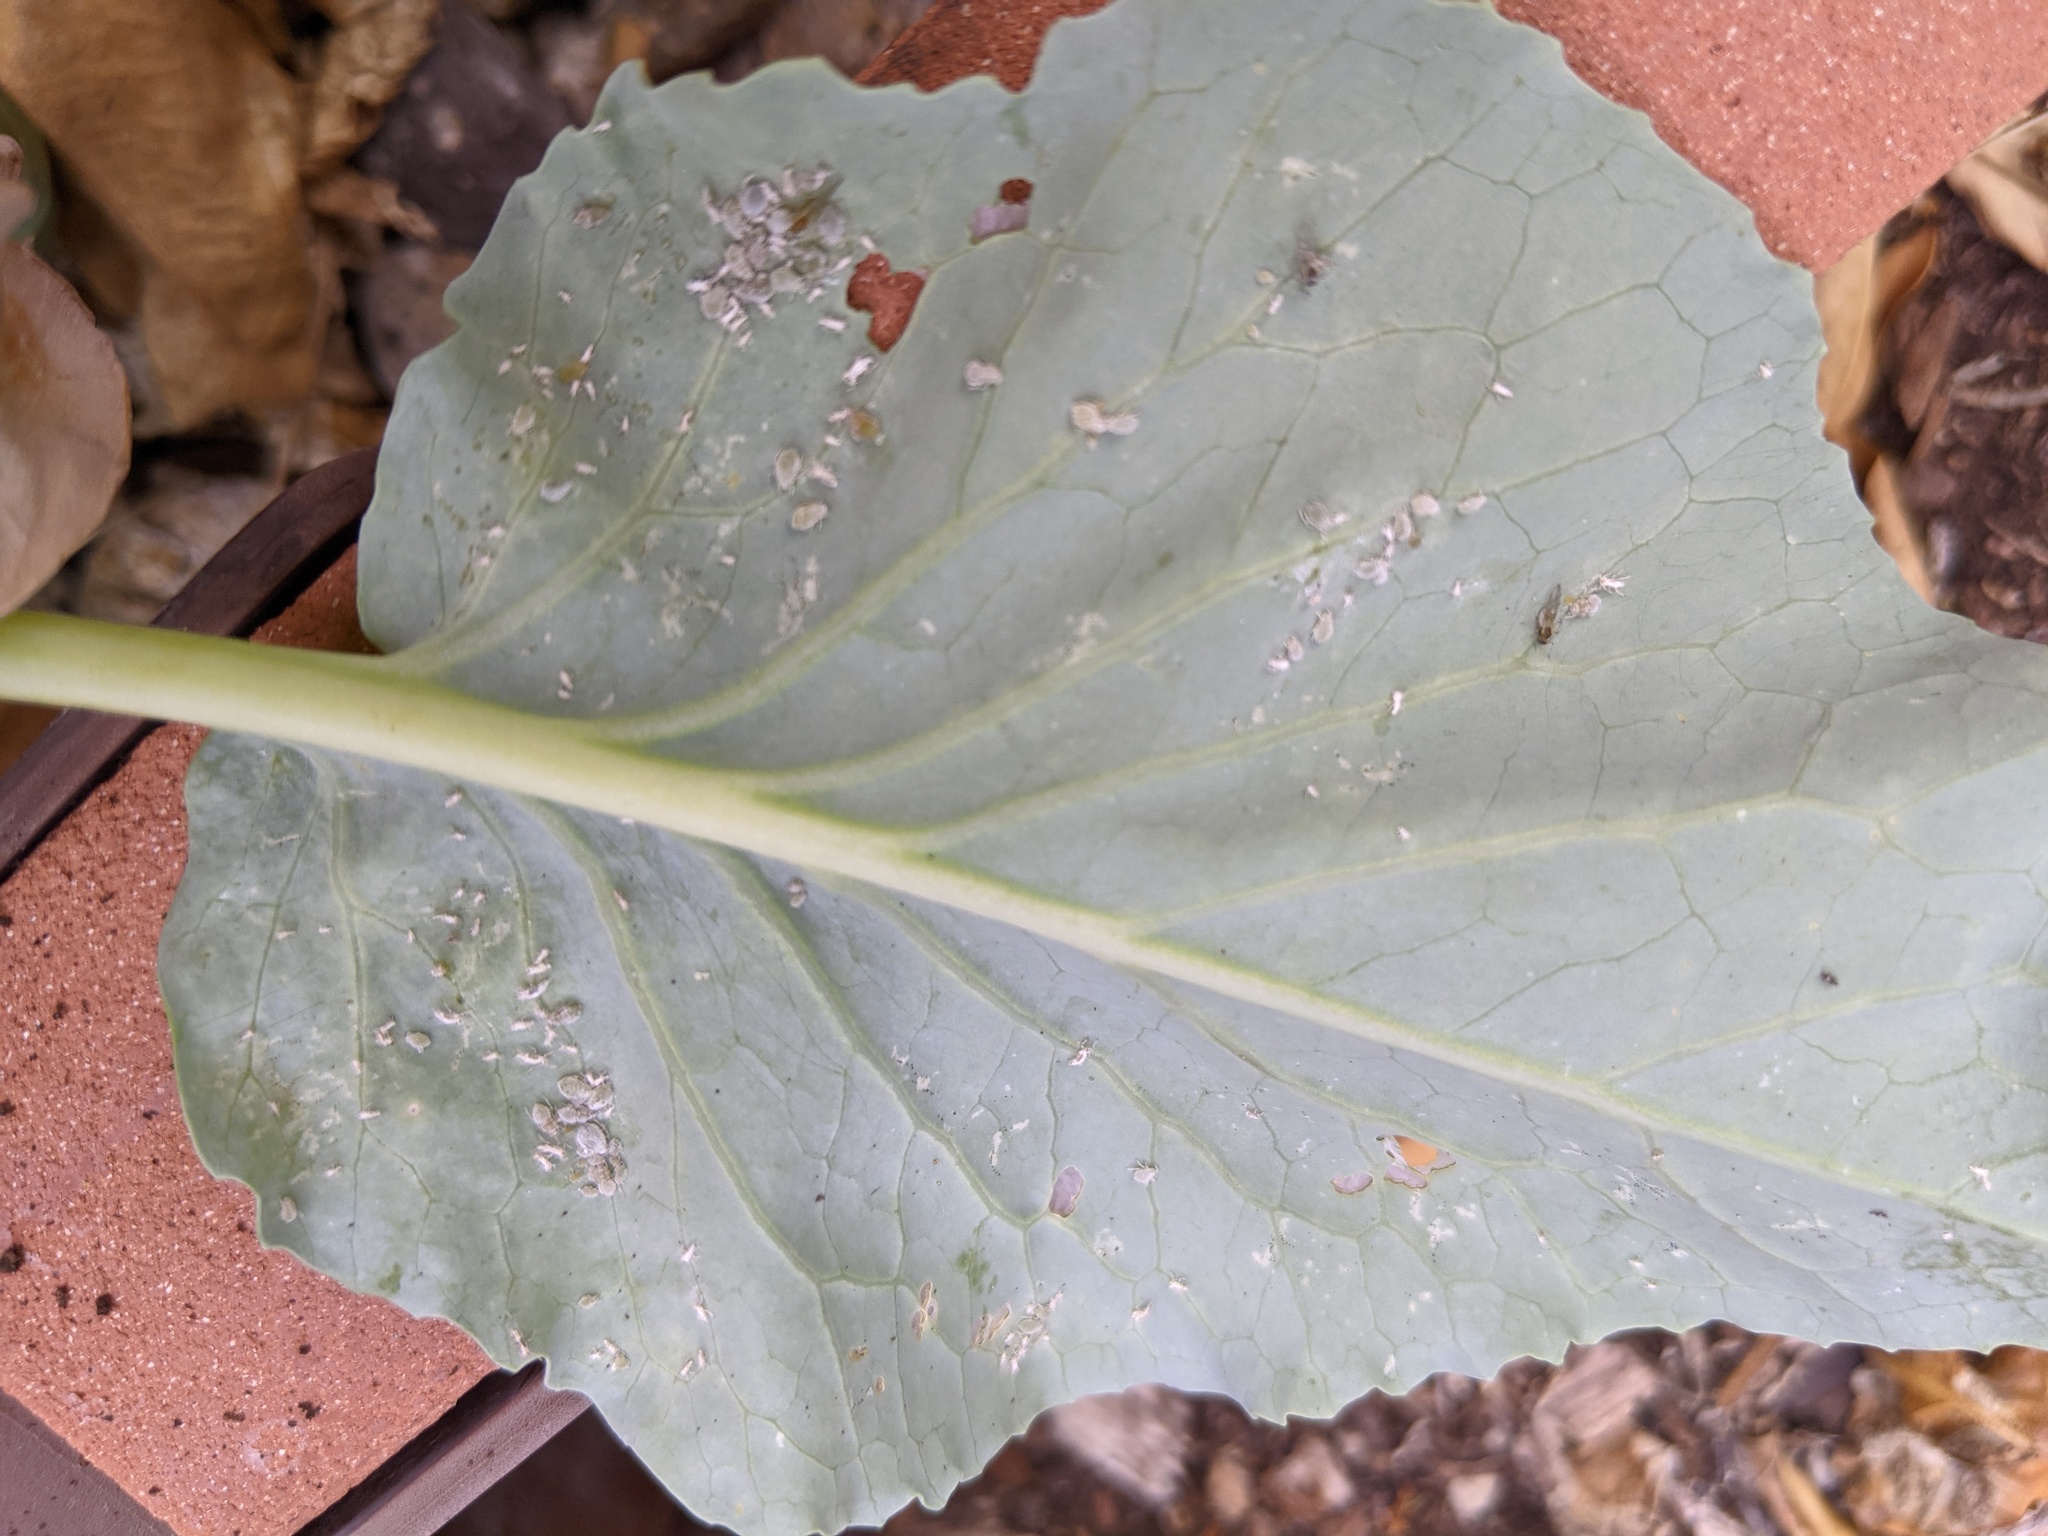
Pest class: cabbage_aphid